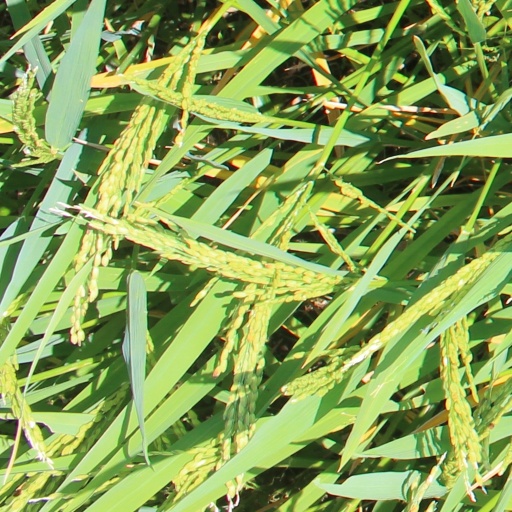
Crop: rice